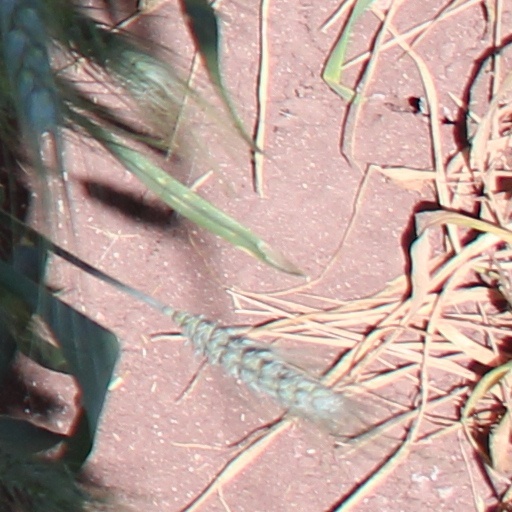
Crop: wheat